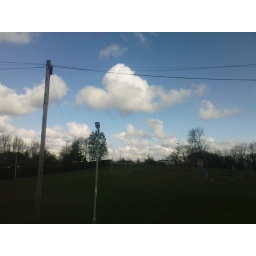
Knowle Park in Kimberley from my bedroom window XD